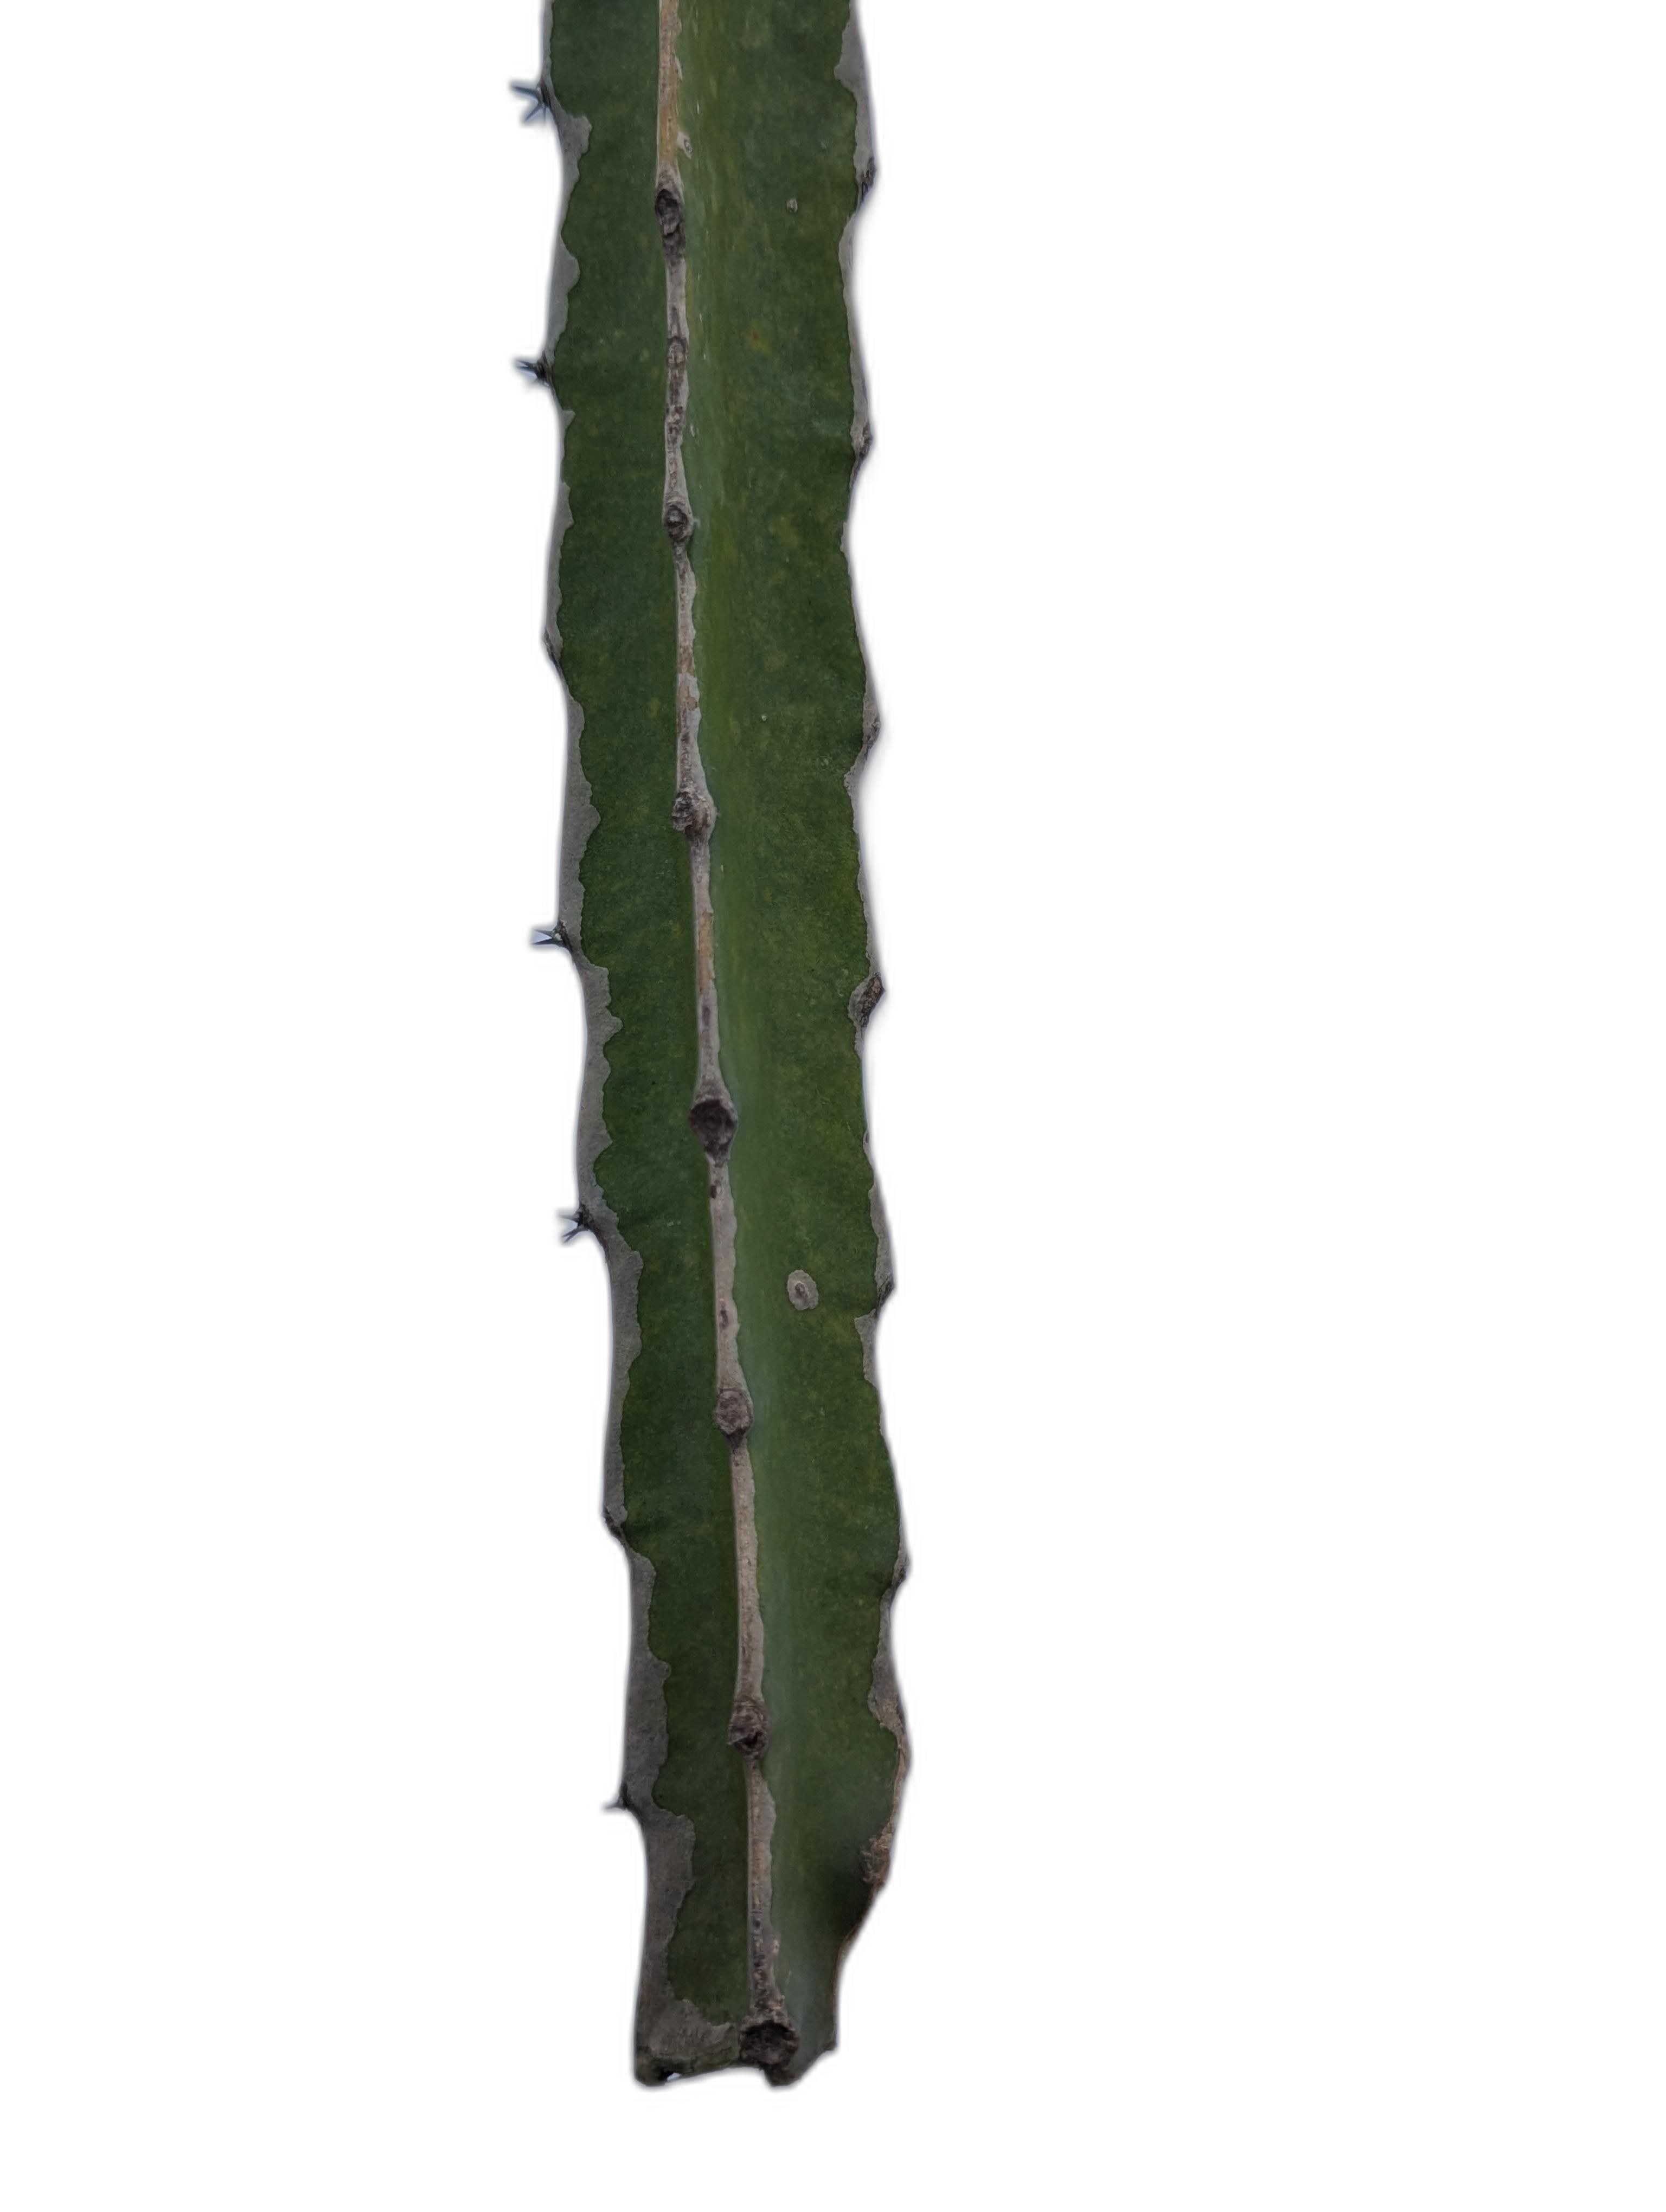
Label: Good leaf